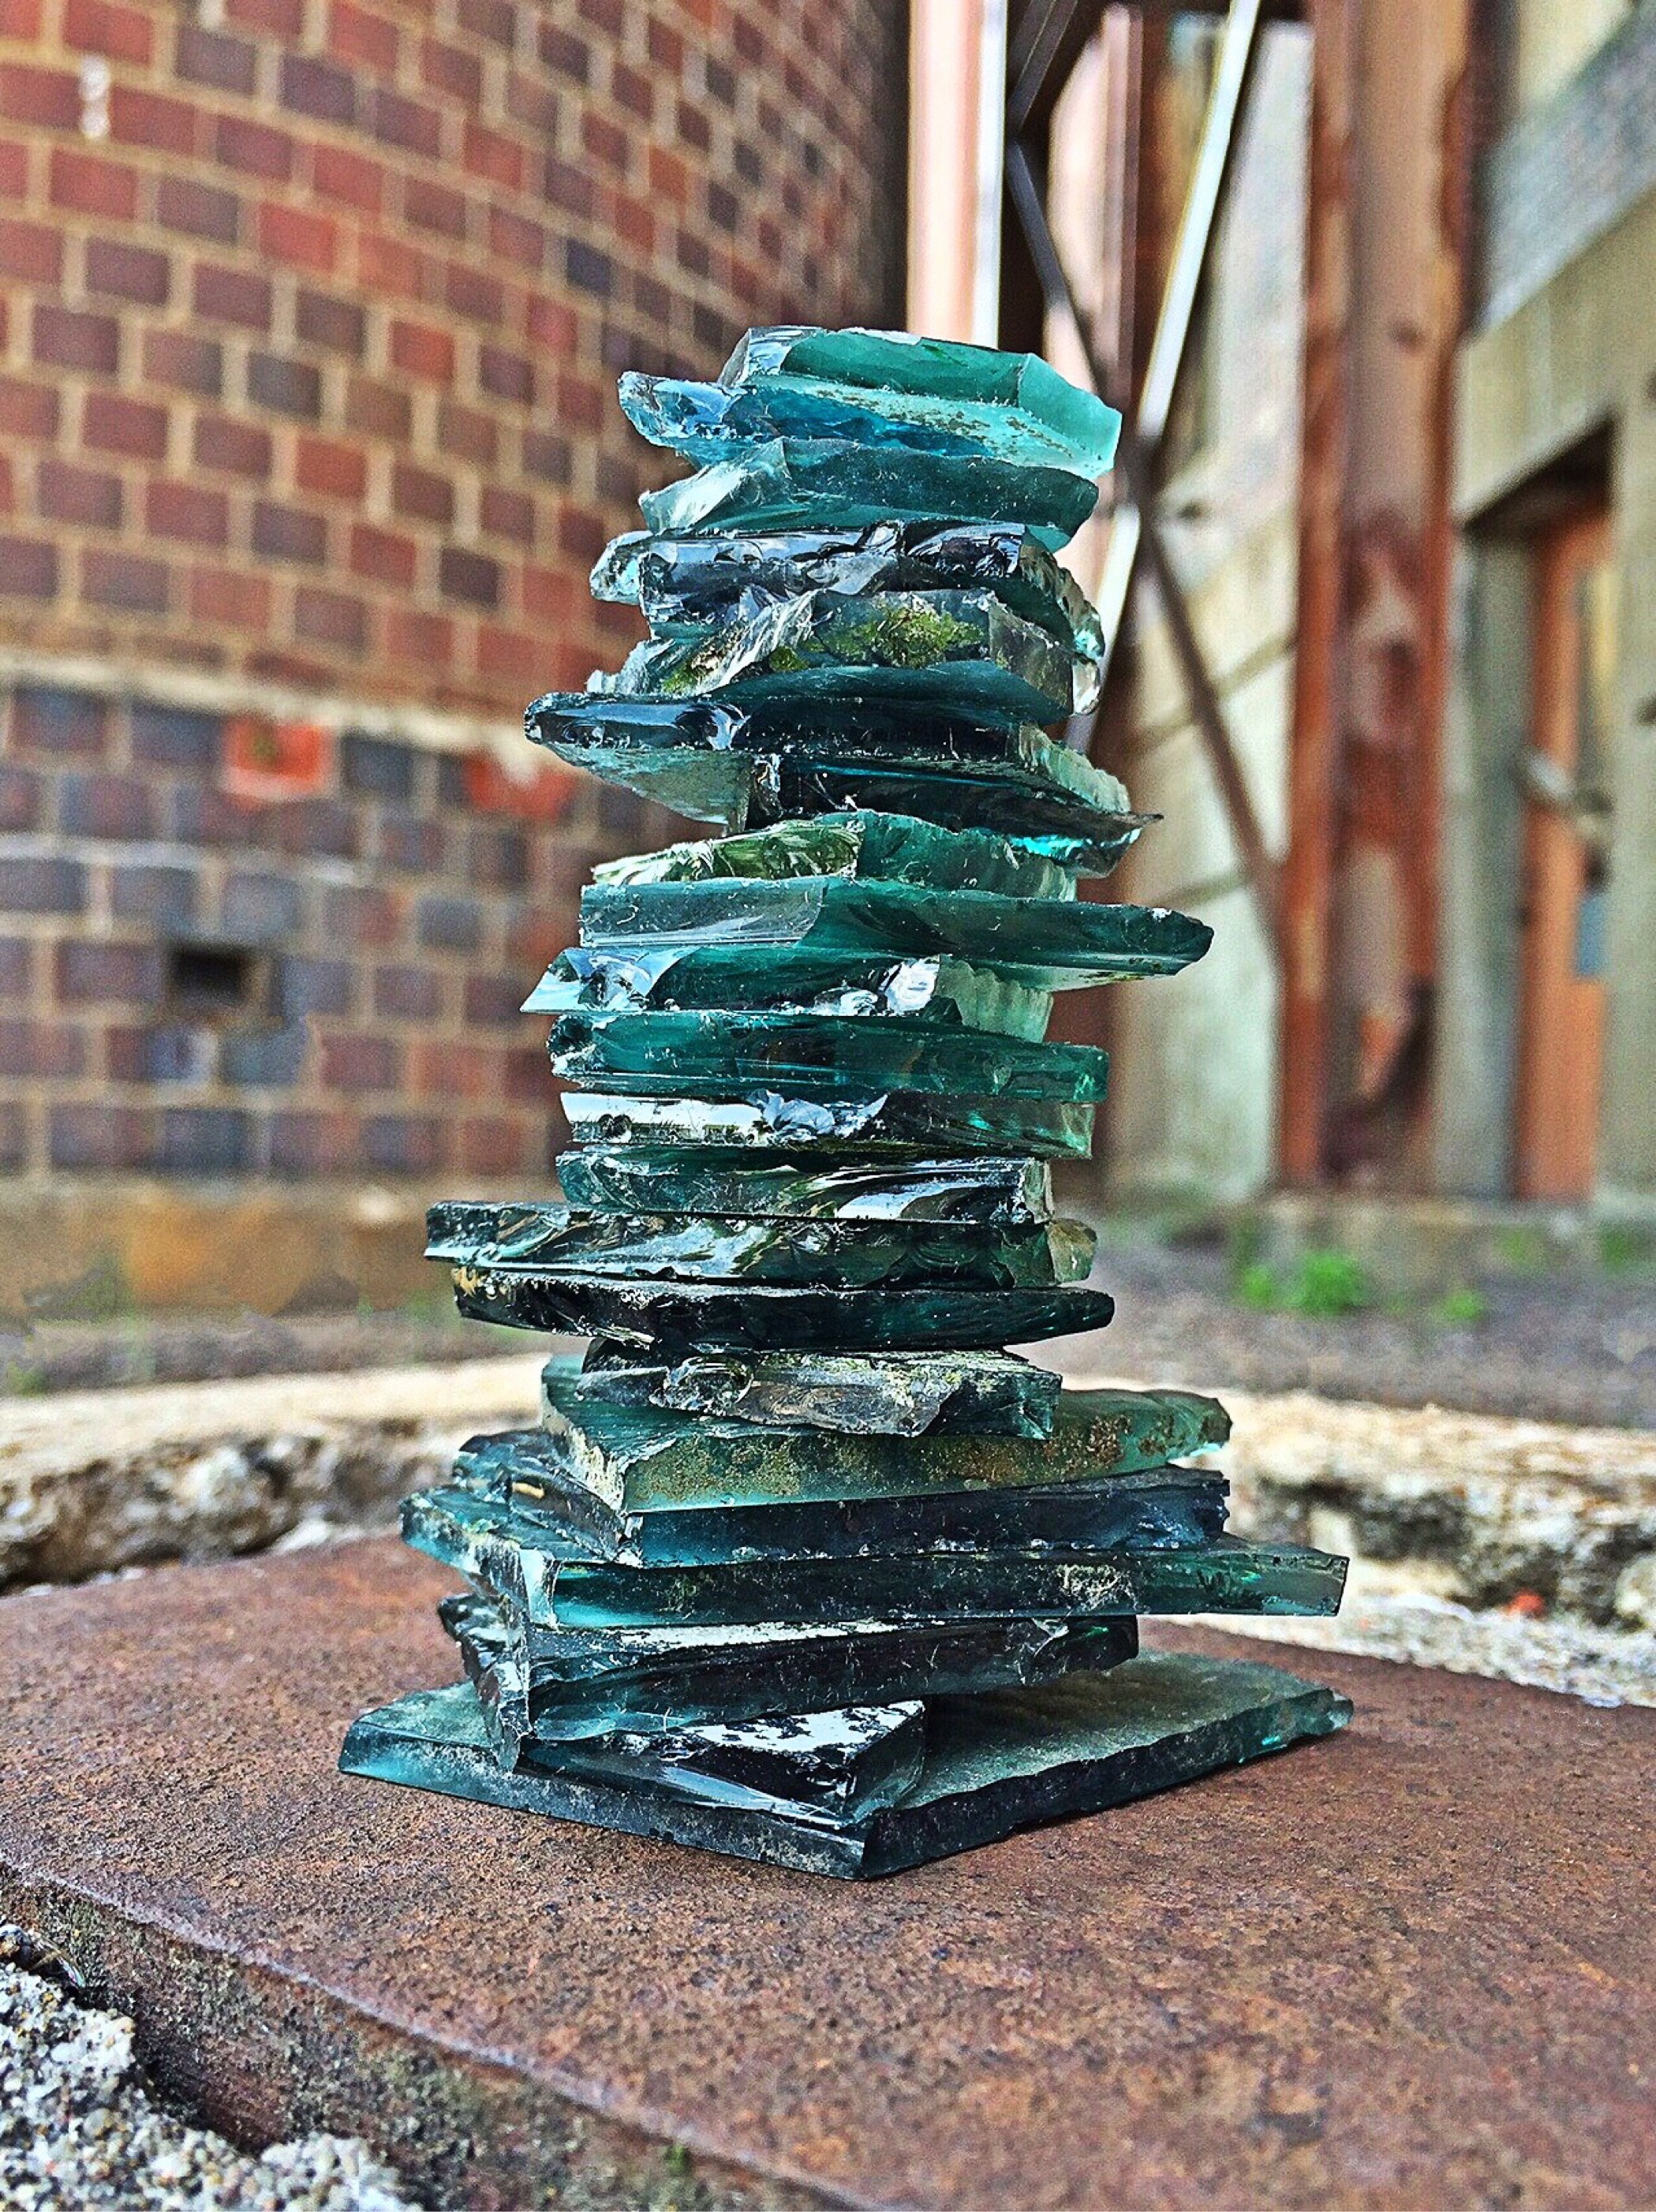
tree, wood, glass, monument, statue, green, balance, broken, christmas tree, zen, sculpture, art, stacked, fountain, water feature